Amir Abrashi

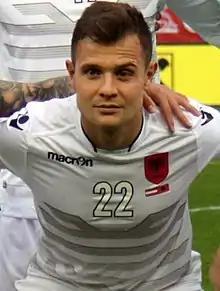
Abrashi with Albania in 2016

Amir Malush Abrashi (born 27 March 1990) is a professional footballer who plays as a defensive midfielder for Swiss club Grasshoppers. Born in Switzerland, he represents Albania at international level.